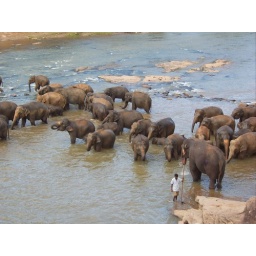
Heard of elephants in the river close to elephant orphanage at Pinnawala